Sully (film)

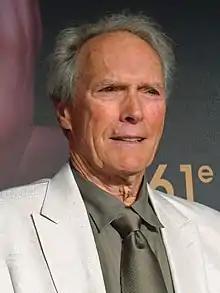
"Sully" recorded the second biggest debut for Clint Eastwood's career in North America.

In the United States and Canada, "Sully" was released on Friday, September 9, 2016, across 3,525 theaters, of which 375 were in IMAX, and was initially projected to make $25 million on its opening weekend, with Box Office Mojo projecting $31 million due to its large theater count and positioning. Box office trackers were expecting "Sully" to launch in the same range as Hanks's 2013 hostage drama "Captain Phillips", which opened with $25.7 million, and the 2012 airline drama "Flight" at $24.9 million. The weekend after Labor Day has historically been a lackluster period for film revenues, although "Deadline Hollywood" noted that this doesn't apply to the "more intriguing titles". "Sully" was one of four wide releases of that weekend. According to ticket-selling Web site Fandango, it outsold Hanks' previous film, "Bridge of Spies" in advance ticket sales. It earned $1.35 million from Thursday previews at 2,700 theaters, which marked the biggest of Hanks's career, and was considered strong by Box Office Mojo given that it coincided with the first NFL game of the season. On its opening day it made $12.2 million, including Thursday previews, of which $1.3 million came from IMAX. It is the second-biggest Friday ever for a wide Eastwood opening, trailing behind only the $30 million opening day of "American Sniper". In total, it grossed $35 million from its opening weekend, which is one of the top five September openings of all time (or twelfth adjusted for inflation). The debut is the second-biggest wide release opening for an Eastwood movie, behind the $89 million of "American Sniper", and Hanks's third-biggest live-action debut behind "The Da Vinci Code" ($77 million in 2006) and "Angels & Demons" ($46 million in 2009). It also performed exceptionally well in IMAX, having been shot entirely in that format: for the weekend alone, it brought in a record $4 million from 375 auditoriums, being 11% of the total gross. This broke the previous September weekend record held by "The Equalizer" of $3.1 million in 2014.